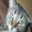
Label: cat